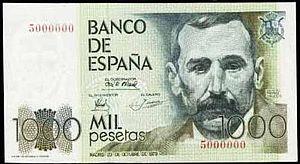
Liste des billets de banque émis en Espagne.